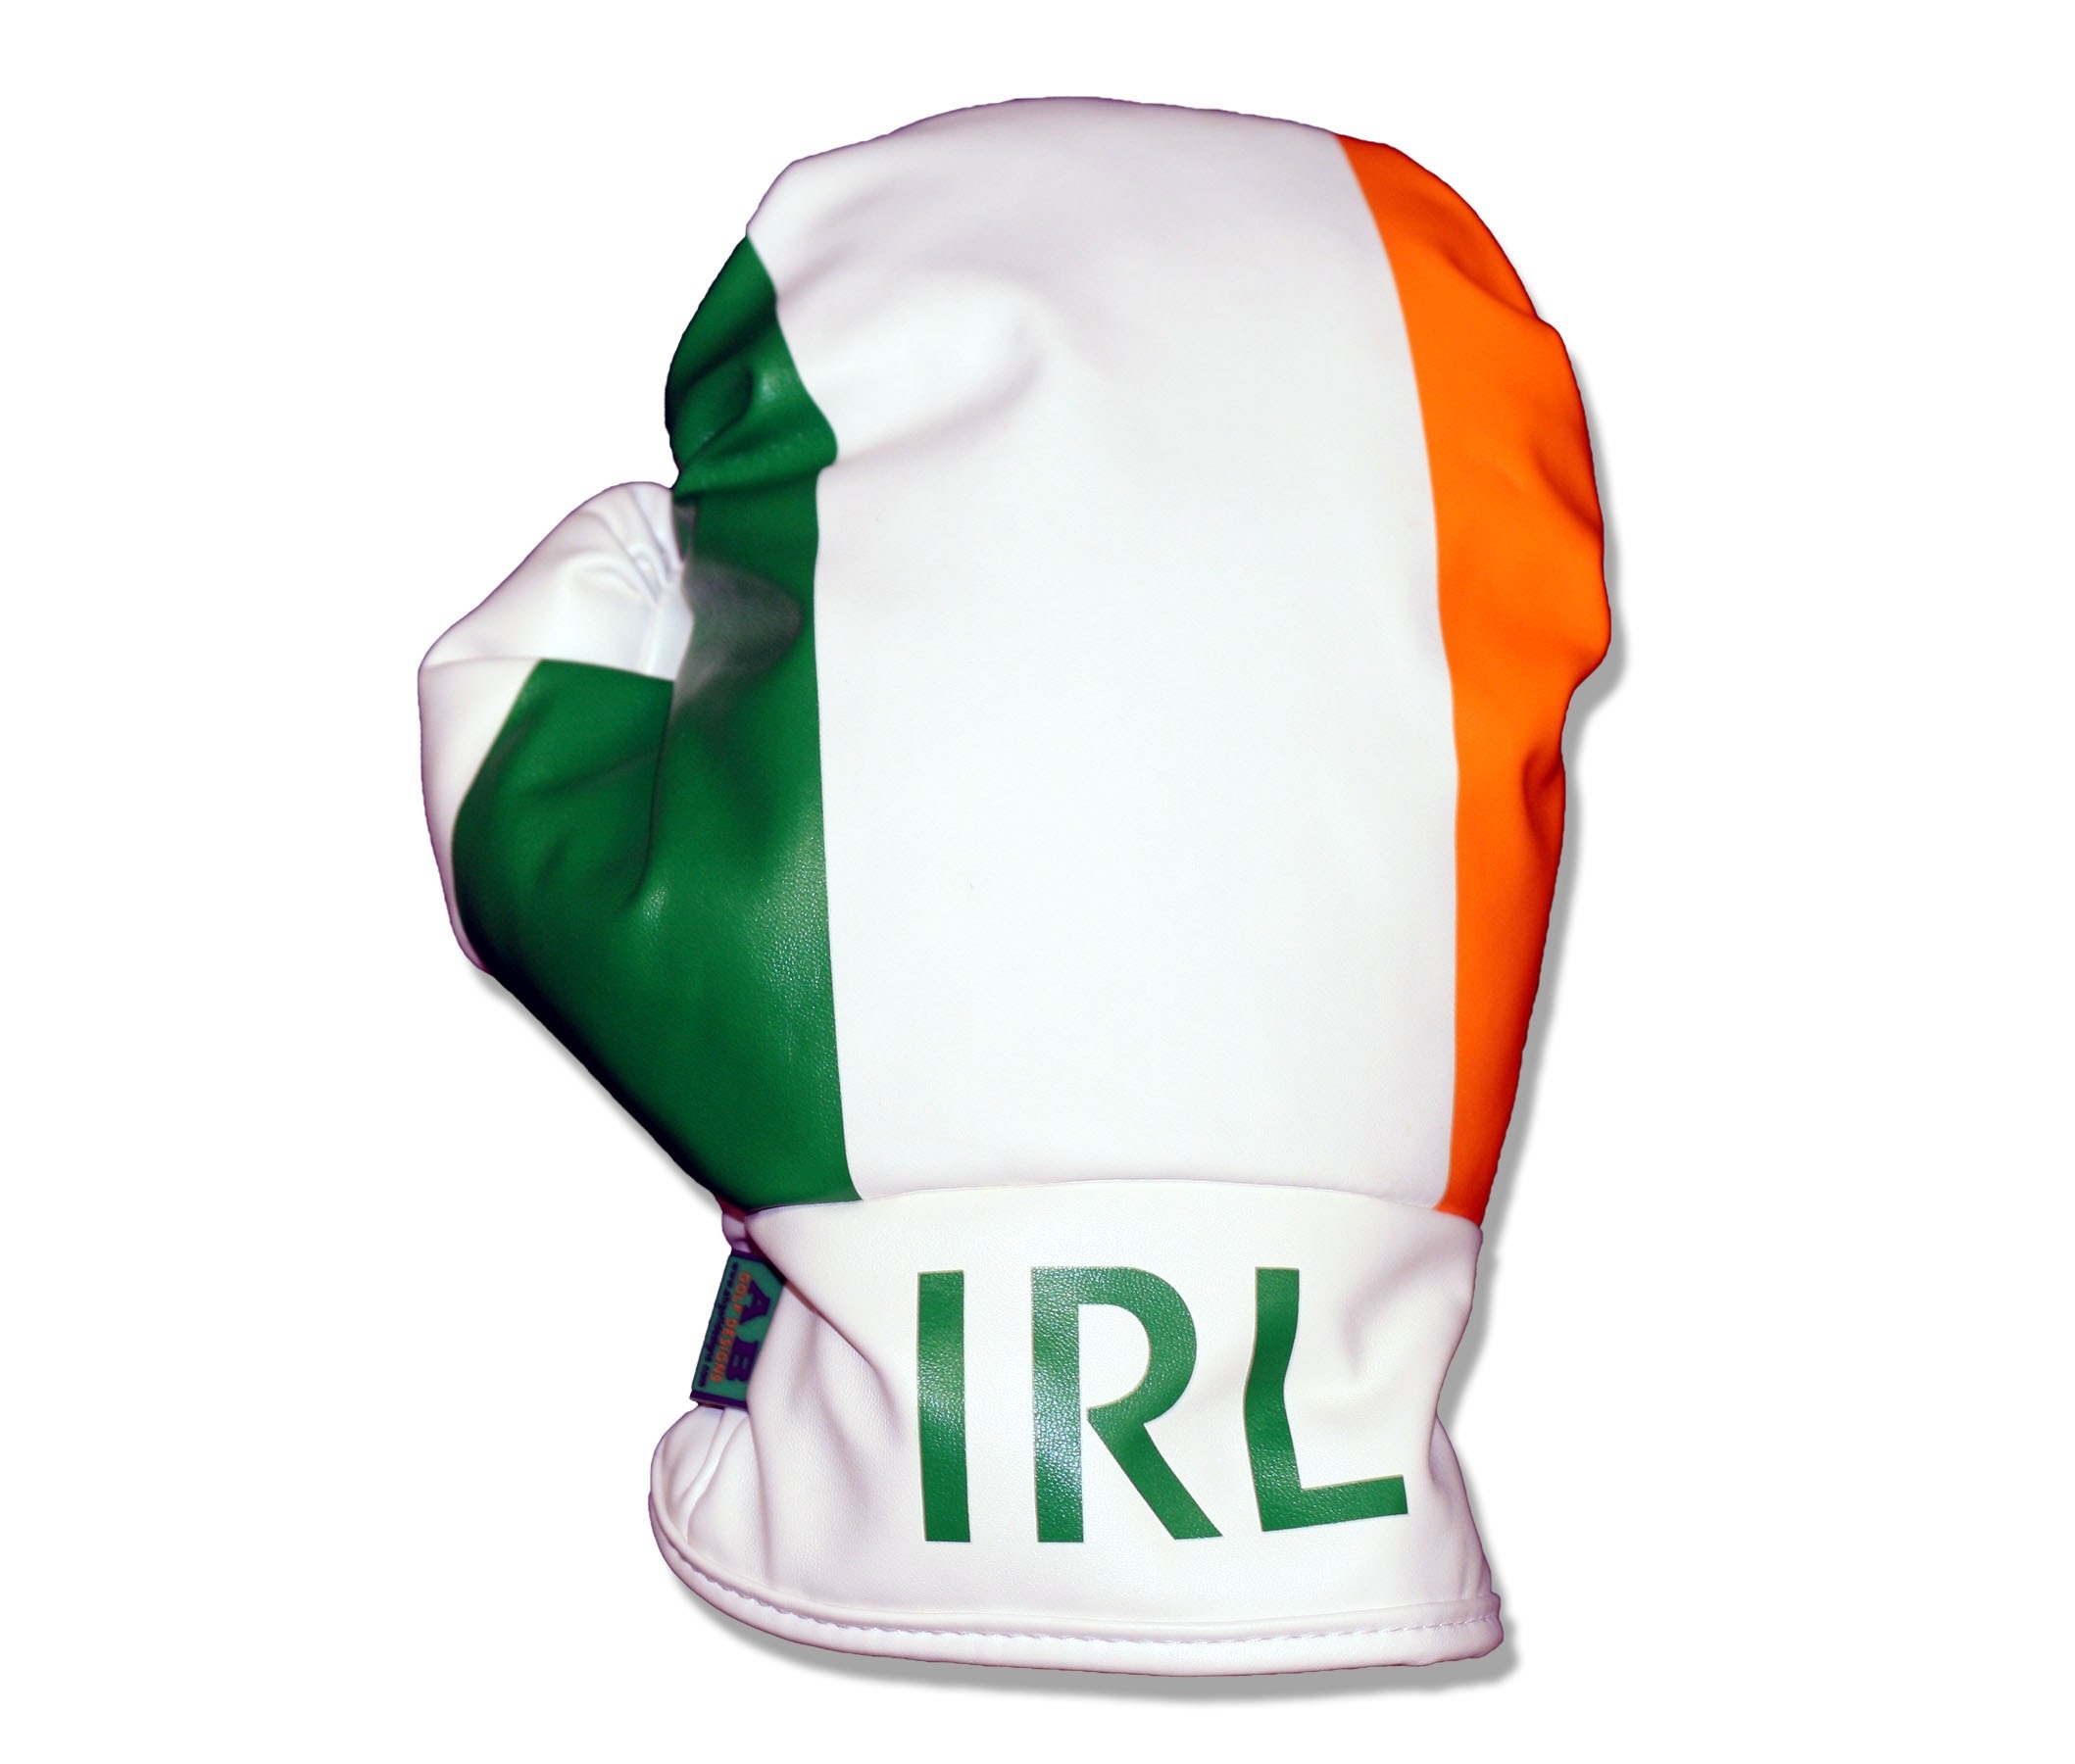
glove, clothing, sports equipment, product, boxing, cap, ball, ireland, fashion accessory, personal protective equipment